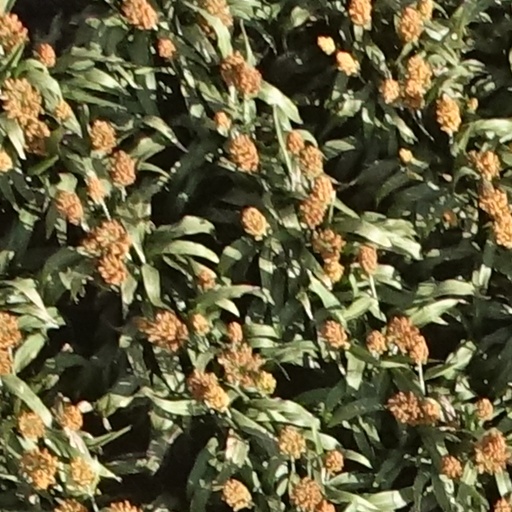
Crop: sorghum